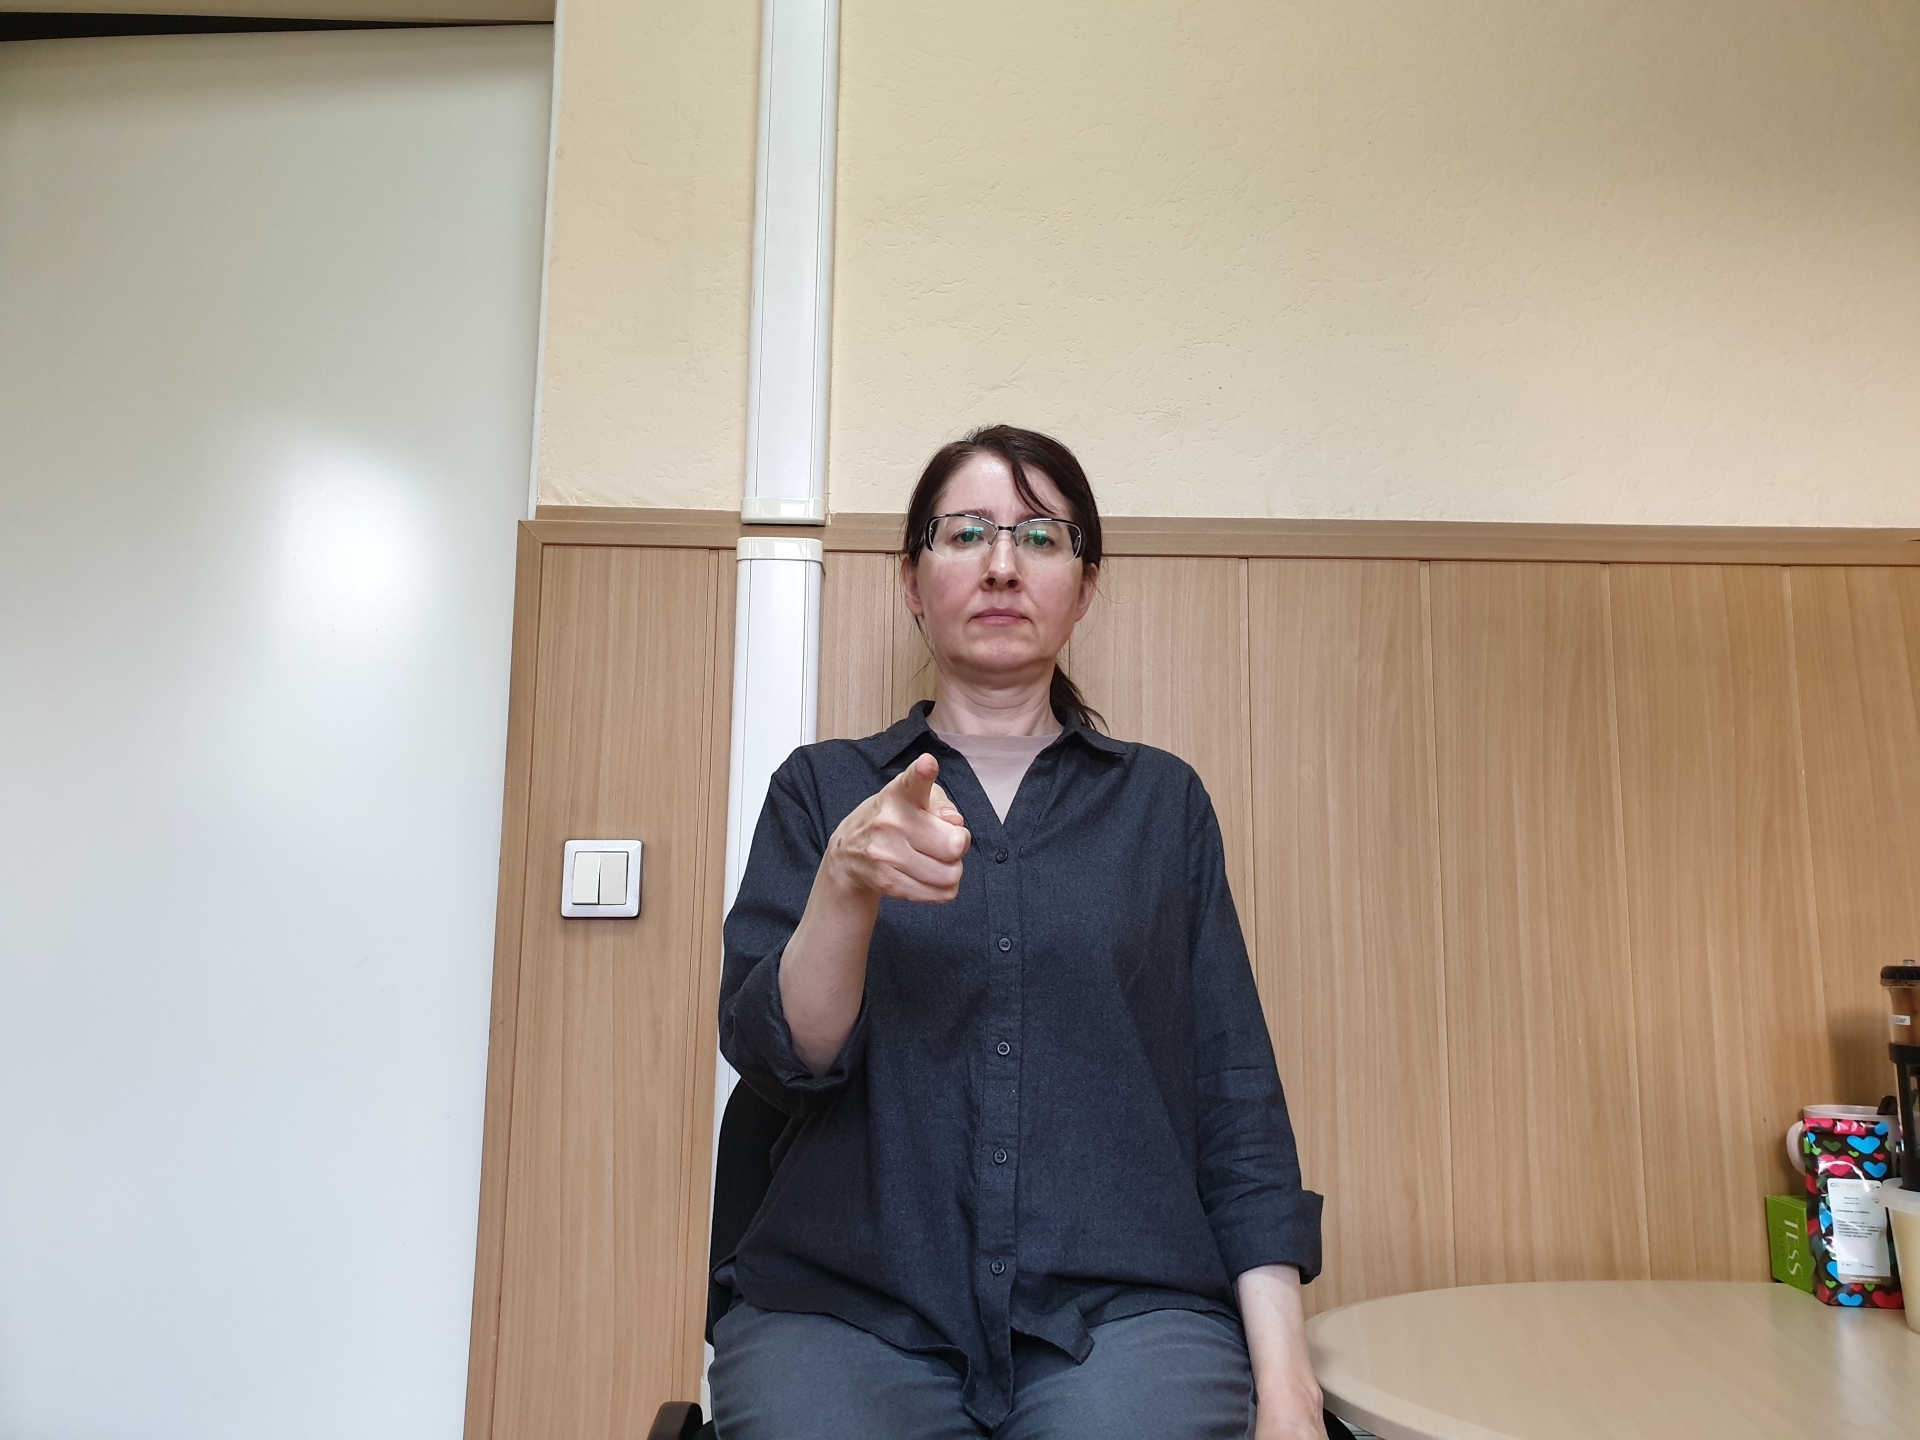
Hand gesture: point